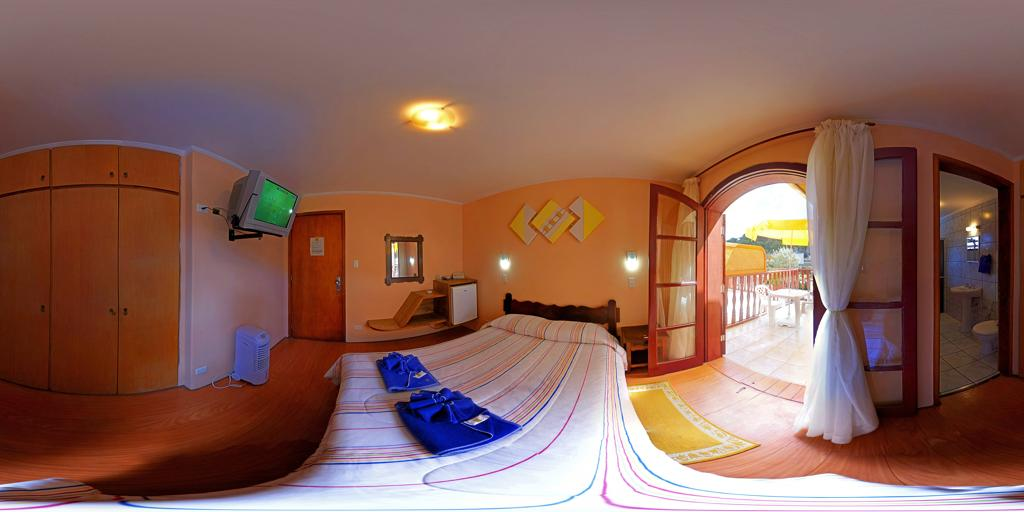
Referred object: the small wall-mounted TV

Referred object: the blue folded towels on the bed

Referred object: turn left, the wall-mounted TV above the dehumidifier